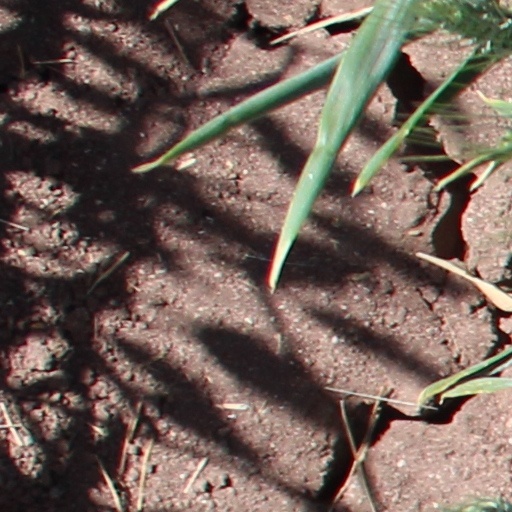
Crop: wheat